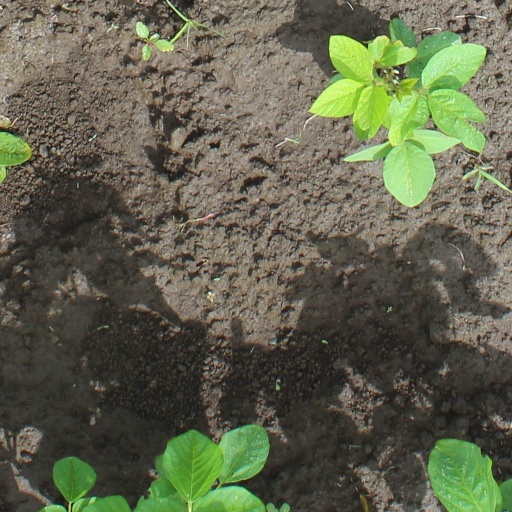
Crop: soybean